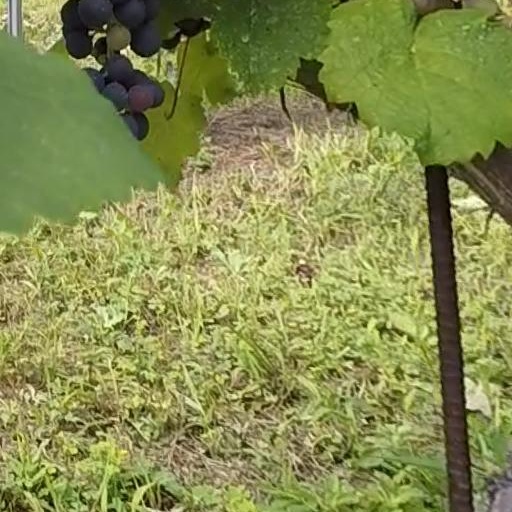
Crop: grape